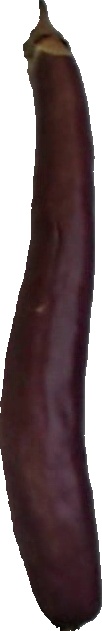
Label: eggplant_long_1